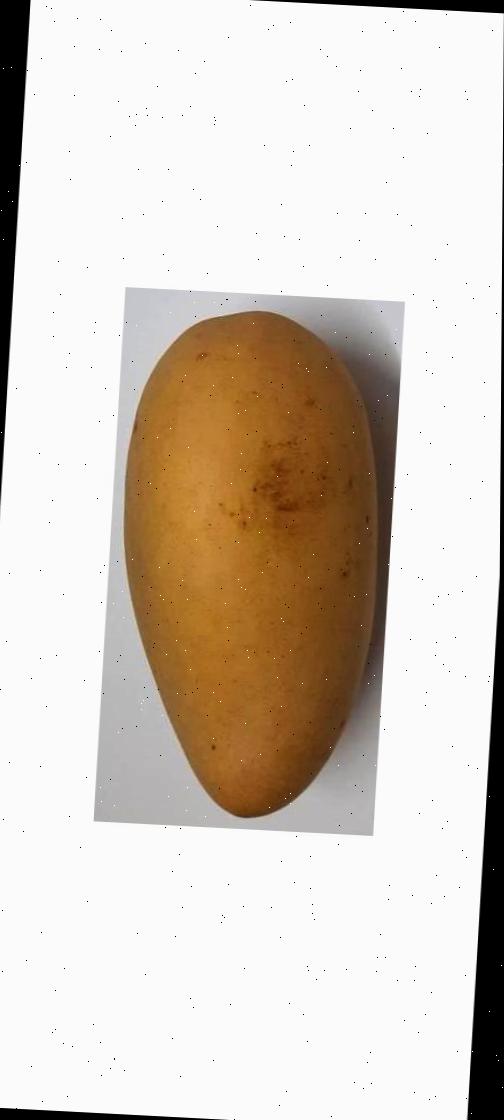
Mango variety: Katimon